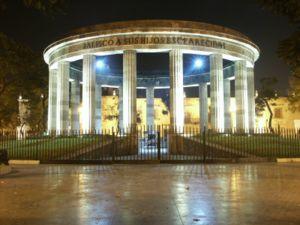
Guadalajara est la capitale de l'État de Jalisco au Mexique. Elle est située à 540 km à l'ouest-nord-ouest de la capitale Mexico D. F. Elle est située dans la vallée d'Atemajac, à 1 561 m au-dessus du niveau de la mer, à proximité du lac de Chapala.